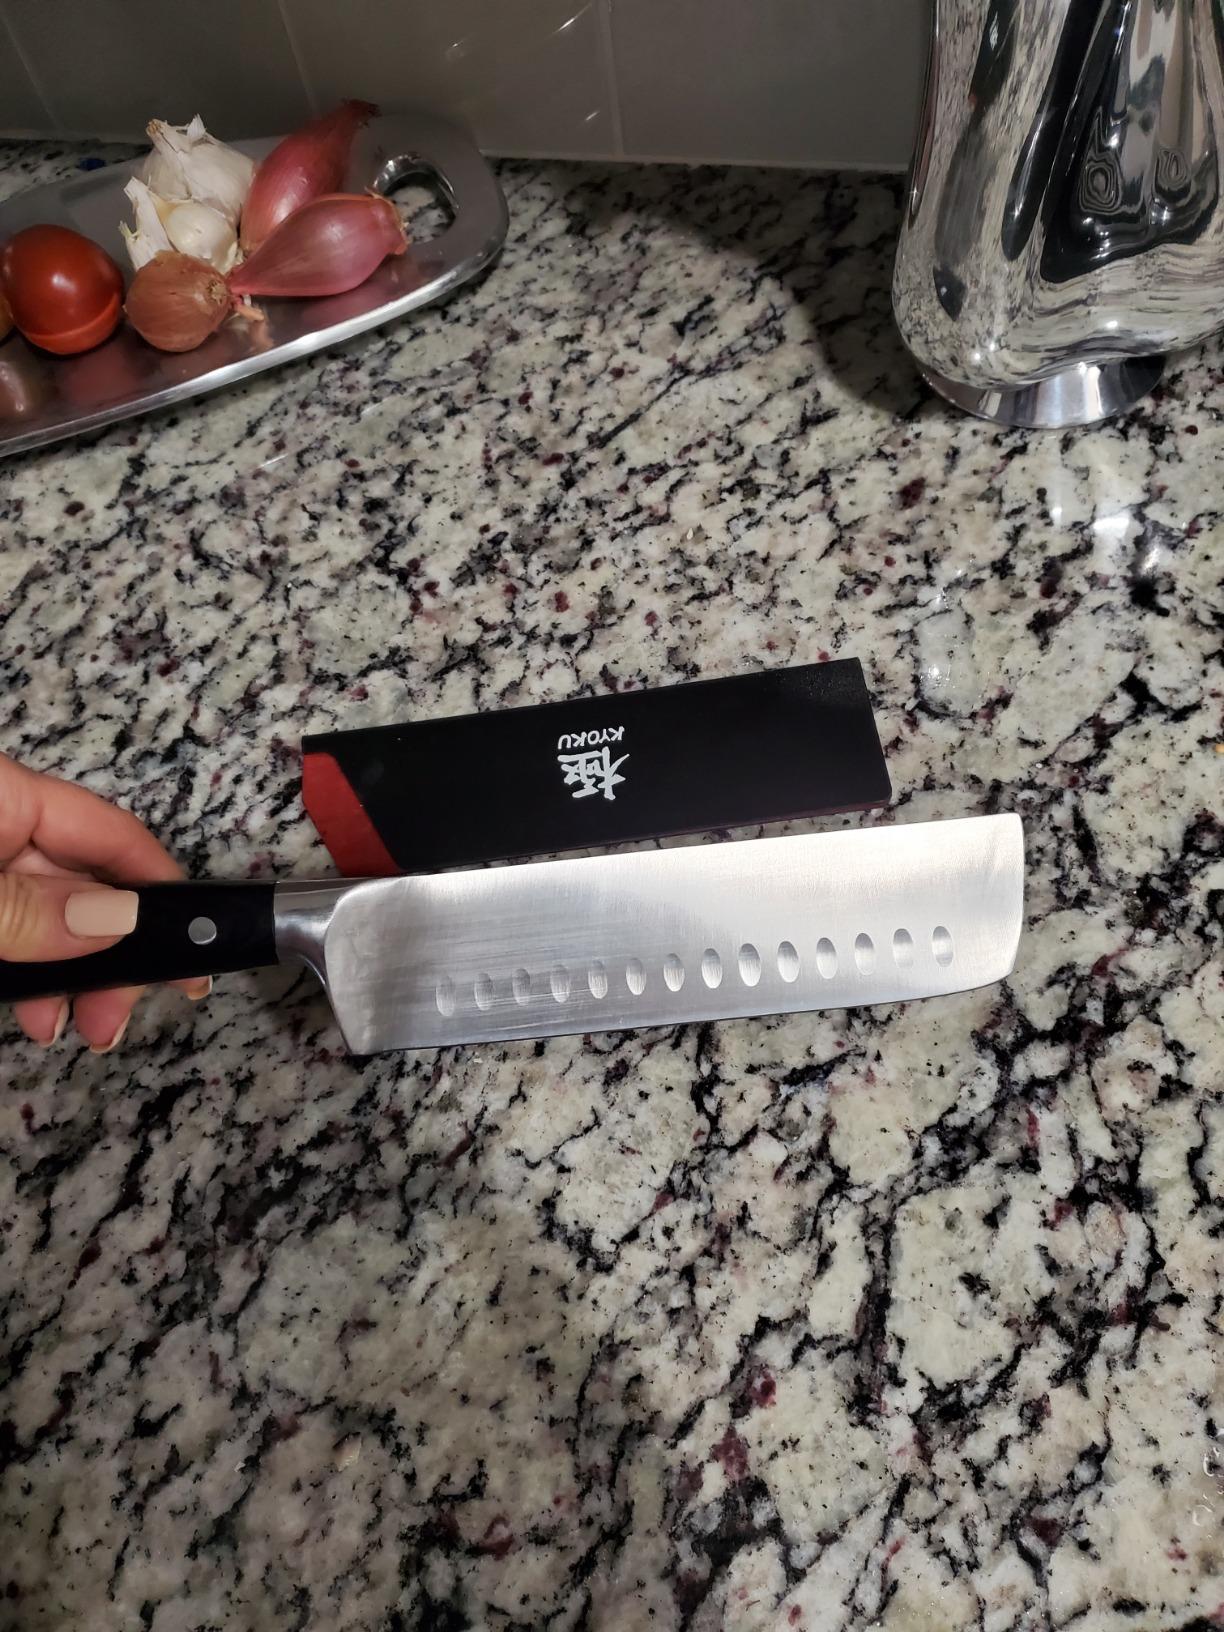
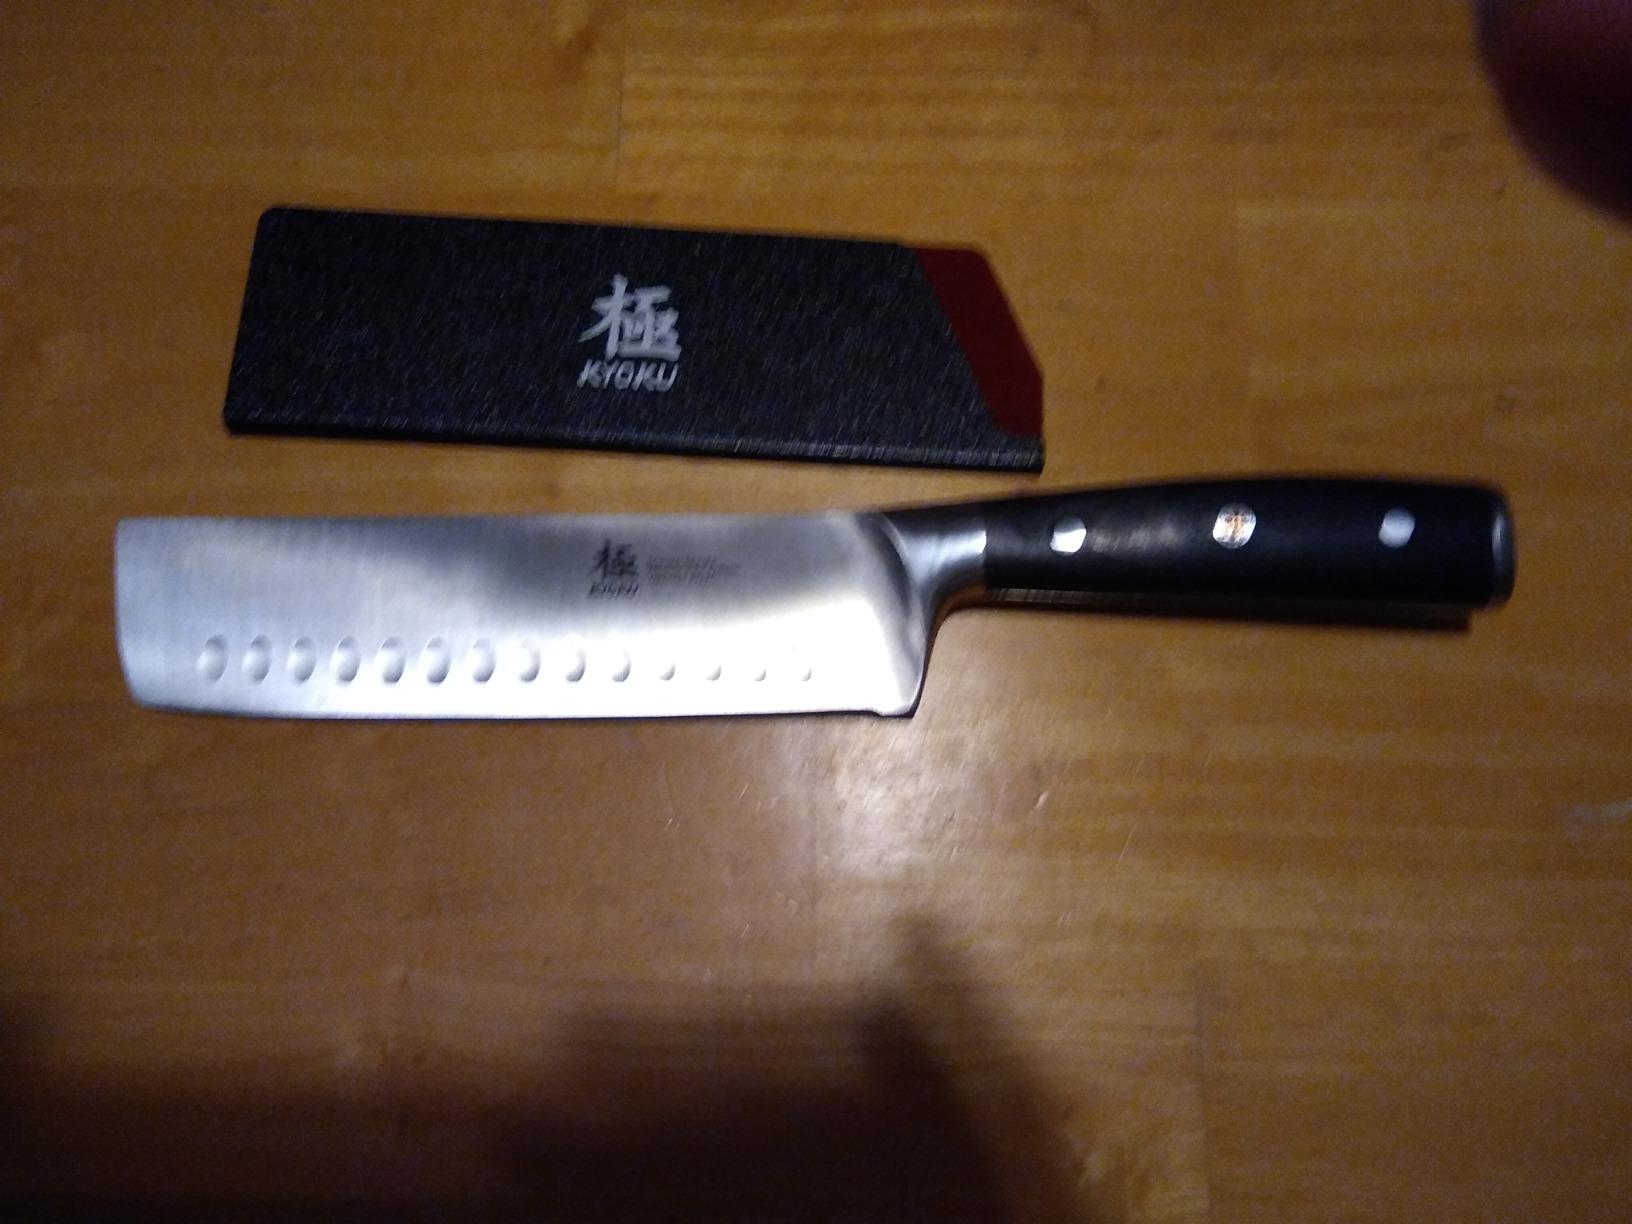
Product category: items_knife
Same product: yes